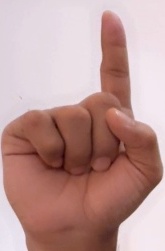
ASL sign: 1